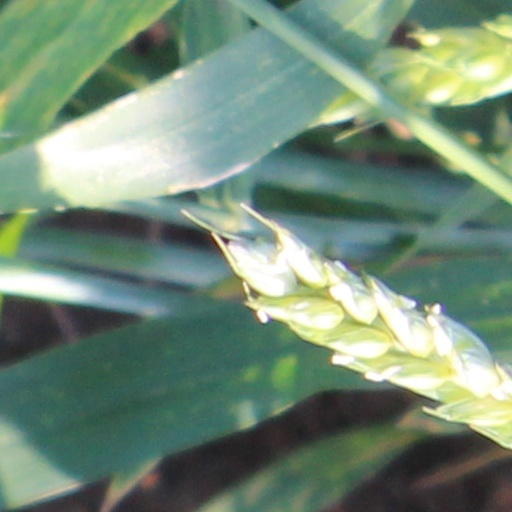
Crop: wheat